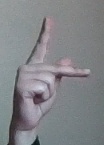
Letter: dha